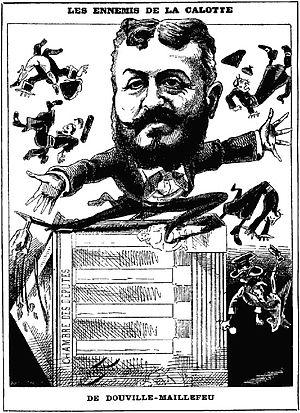
Gaston de Douville-Maillefeu est un homme politique français, né le 7 août 1835 à Paris et mort le 29 janvier 1895 à Hyères.